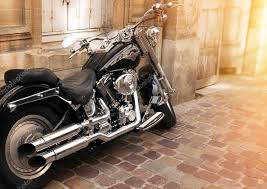
Vehicle type: Motorcycles